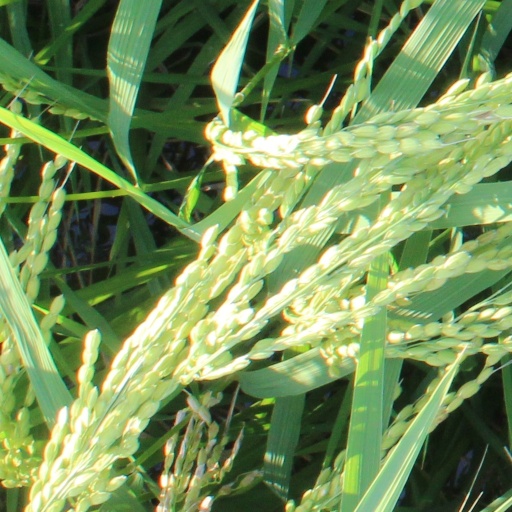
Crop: rice